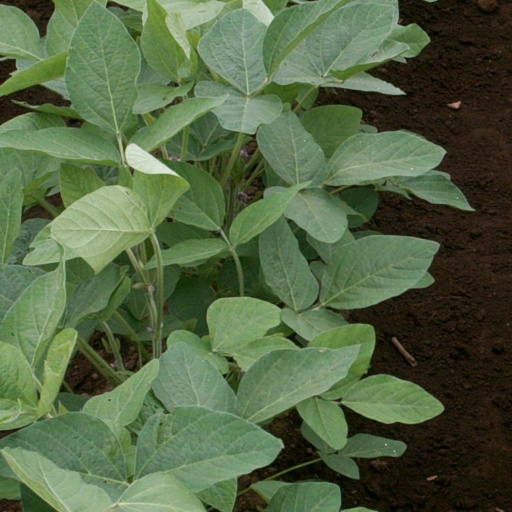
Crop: soybean